Ælfheah of Canterbury

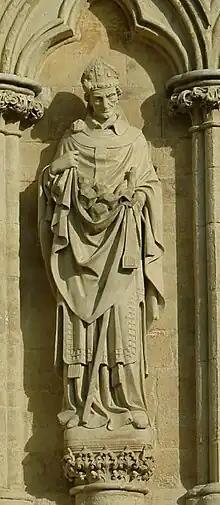
An 1868 statue on the West Front of Salisbury Cathedral by James Redfern, showing Ælfheah holding the stones used in his martyrdom.

Ælfheah refused to allow a ransom to be paid for his freedom, and as a result was killed on 19 April 1012 at Greenwich, reputedly on the site of St Alfege's Church. The account of Ælfheah's death appears in the E version of the "Anglo-Saxon Chronicle":